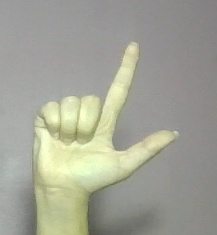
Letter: laam